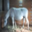
Label: horse